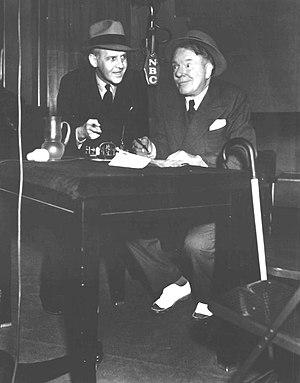
William Claude Dukenfield, dit W. C. Fields, est un jongleur, humoriste de vaudeville, scénariste et acteur américain né le 29 janvier 1880 à Darby en banlieue de Philadelphie et mort le 25 décembre 1946 à Pasadena.